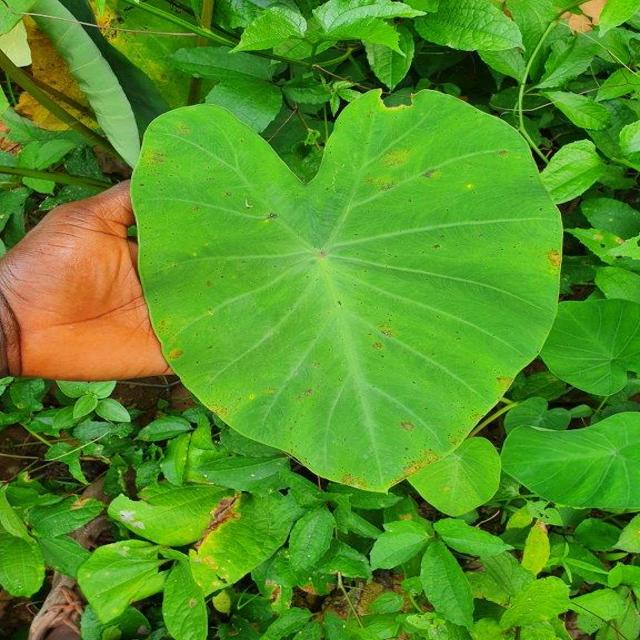
Label: Healthy